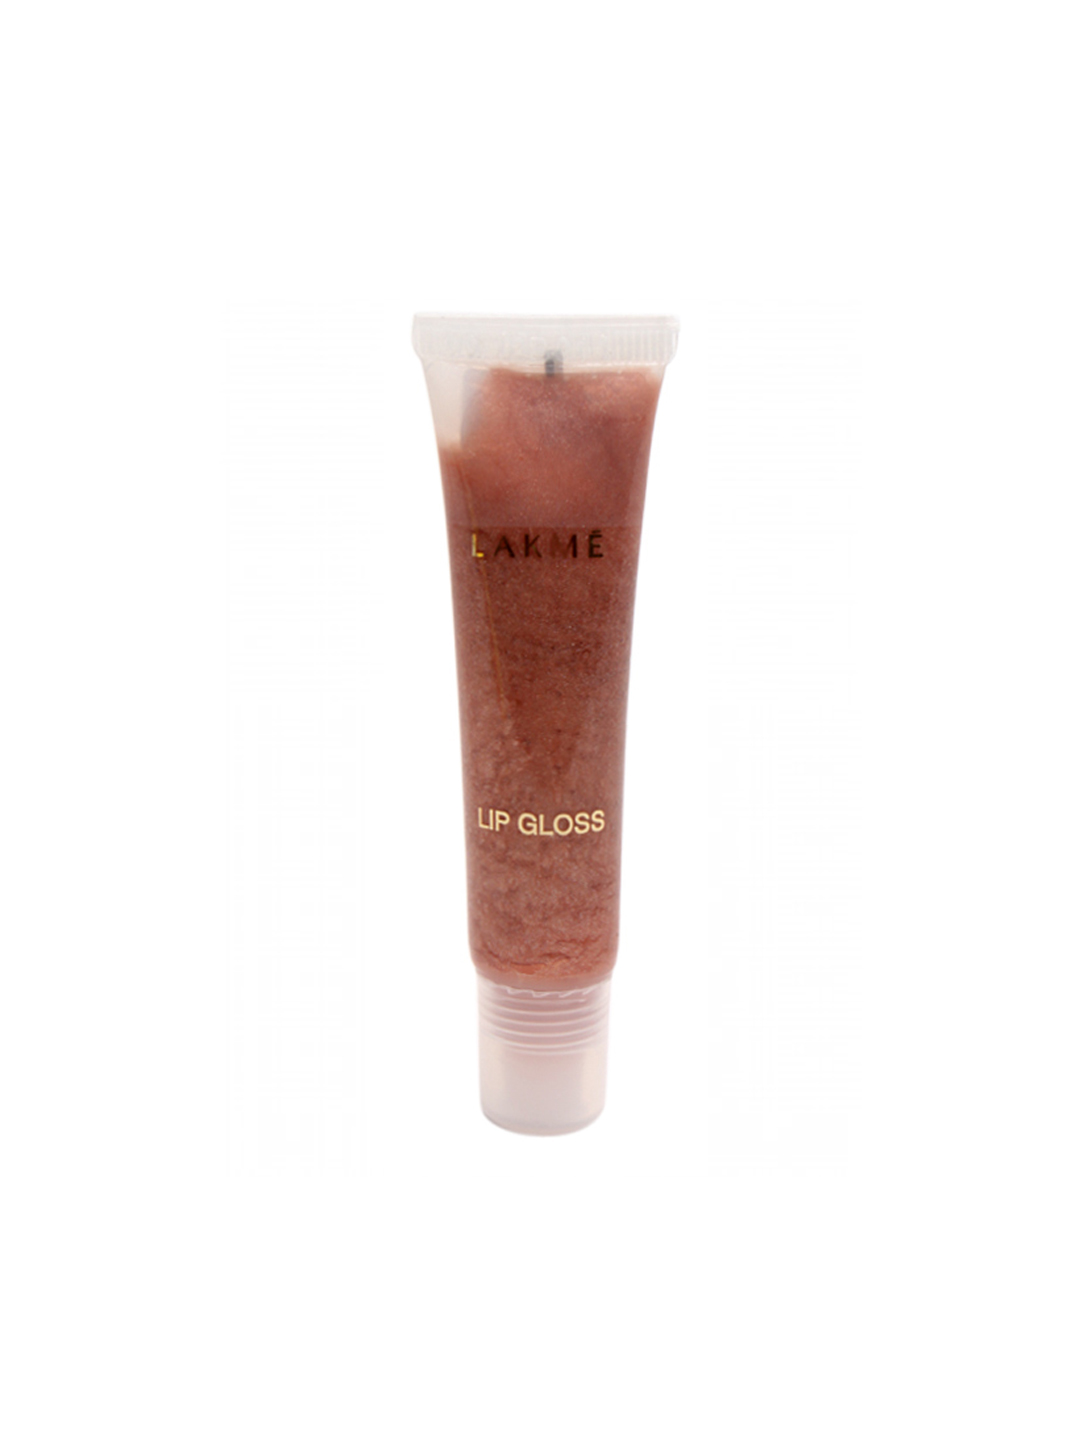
Lakme Vanilla Lip Gloss 15
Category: Personal Care / Lips / Lip Gloss
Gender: Women
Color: Brown
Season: Spring 2017
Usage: Casual